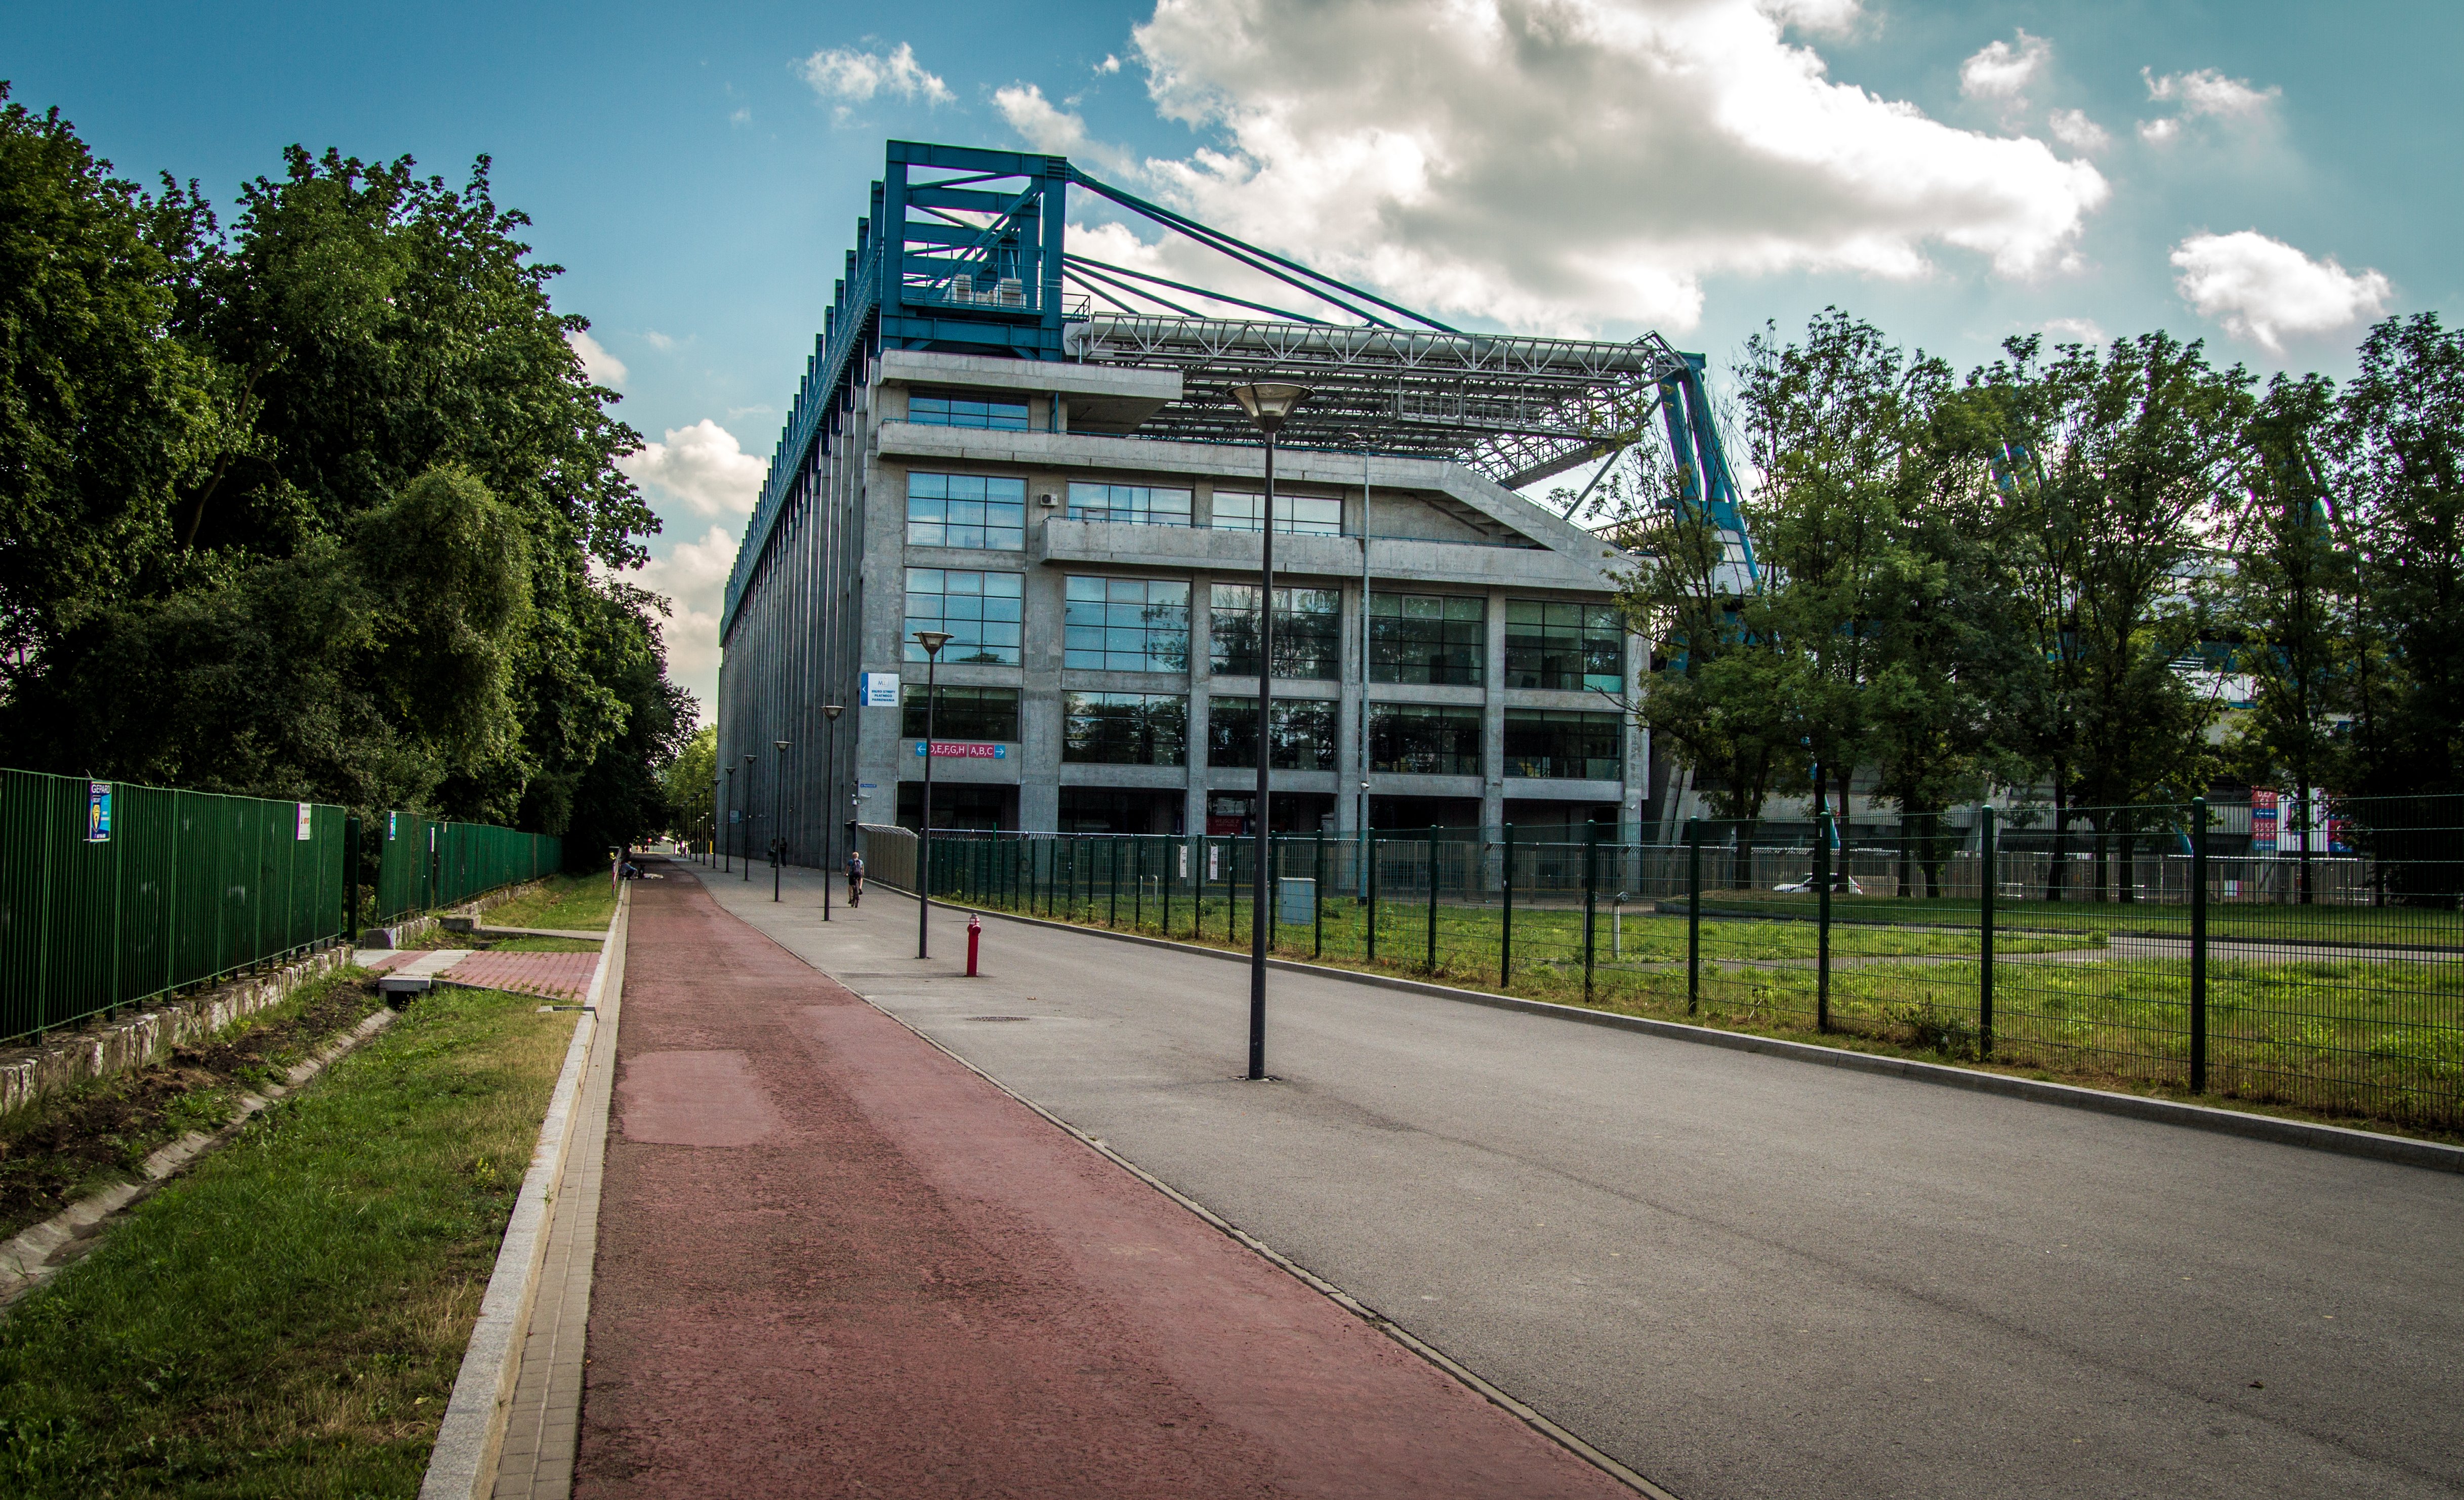
architecture, sport, city, transport, park, soccer, football, stadium, arena, poland, municipal, polska, krakow, cracow, stadion, venues, miejski, neighbourhood, wisla, henryk, reyman, urban area, residential area